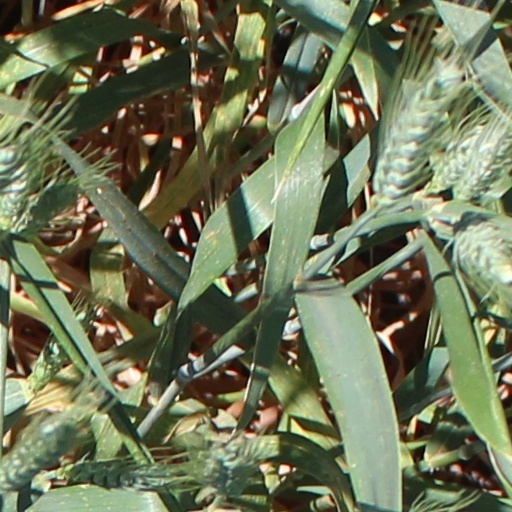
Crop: wheat